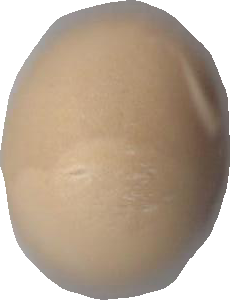
Variety: Grobogan